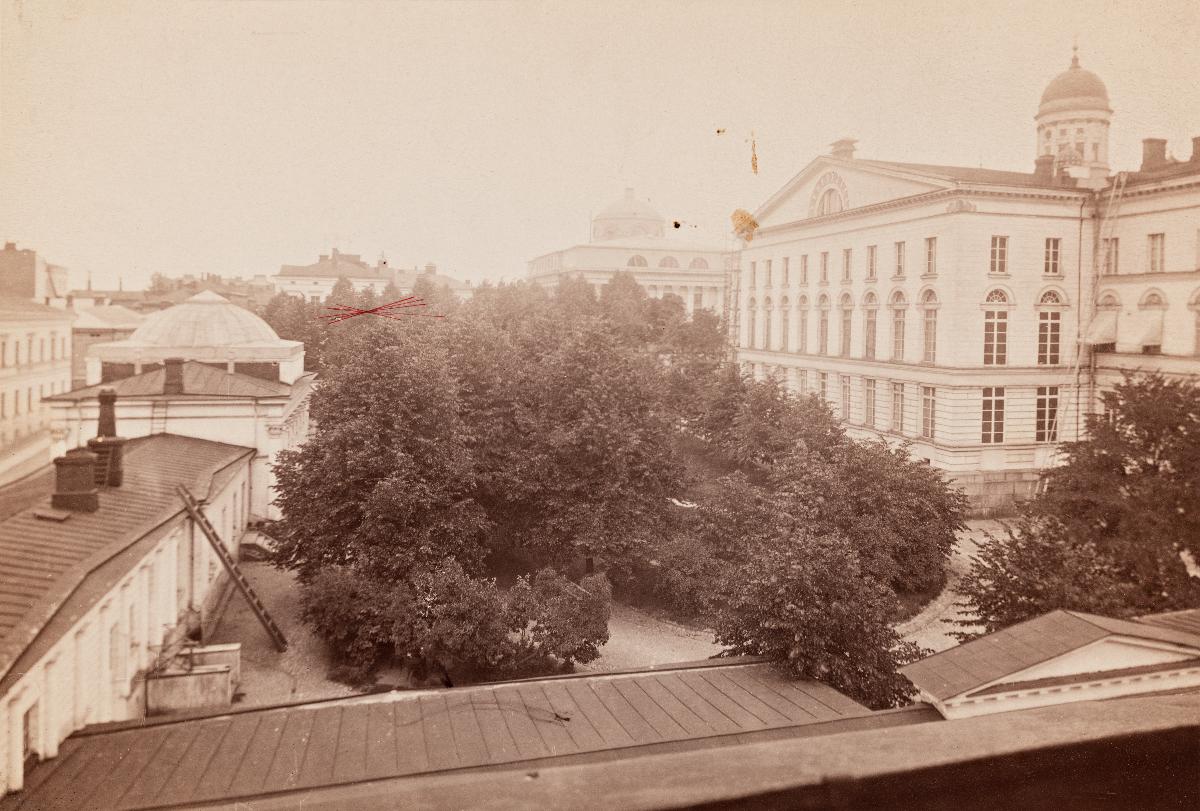
Keisarillisen Aleksanterin yliopiston sisäpiha ja oikealla päärakennus, Unioninkatu 34 (arkkitehti Carl Ludvig Engel 1832).
sisällön kuvaus: Keisarillisen Aleksanterin yliopiston sisäpiha ja oikealla päärakennus, Unioninkatu 34 (arkkitehti Carl Ludvig Engel 1832). Päärakennuksen vasemmalla puolella näkyy yliopiston kirjasto ja takana Nikolainkirkon, nykyisen Helsingin tuomiokirkon, torni. Kuva on otettu katolta pihaa etualalla rajaavan Aleksanterinkadun ja vasemman sivun Fabianinkadun kulmasta koilliseen. Kortteli on nykyään lähes täyteen rakennettu, ja pieni eteläinen sisäpiha on hiljattain katettu. Kuva kuuluu sarjaan Bilder från Helsingfors vuodelta 1911. mustavalkoinen
Ajankohta: viimeistään 1911
Paikka: Suomi, Uusimaa, Helsinki, Kluuvi Helsinki, Unioninkatu 34, Fabianinkatu 33
Aiheet: Suomen Keisarillinen Aleksanterin Yliopisto, yliopistot, kansalliskirjastot, kirjastorakennukset, Helsingin tuomiokirkko, sisäpihat, kivirakennukset, kupolit, empirekeskustat, lehtipuut, uusklassismi, arkkitehtuuri, universities, national libraries, library buildings, Helsinki Cathedral, inner courtyards, stone buildings, domes, broad-leaved trees, Neoclassicism, architecture, högskolor, nationalbibliotek, biblioteksbyggnader, Helsingfors domkyrka, innergårdar, stenbyggnader, kupoler, lövträd, nyklassicism, arkitektur